Logbook (nautical)

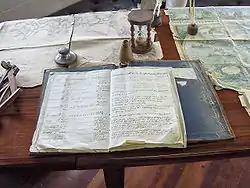
Logbook aboard the frigate "Grand Turk".

A logbook (a ship's logs or simply log) is a record of important events in the management, operation, and navigation of a ship. It is essential to traditional navigation, and must be filled in at least daily.